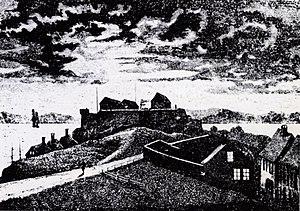
La forteresse de Fredriksberg est construite sur le point culminant de la péninsule de Nordnes et nommée d'après Frédéric III de Danemark.